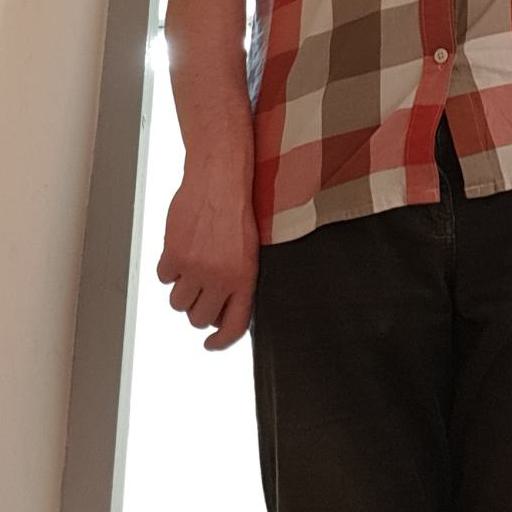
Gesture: no_gesture